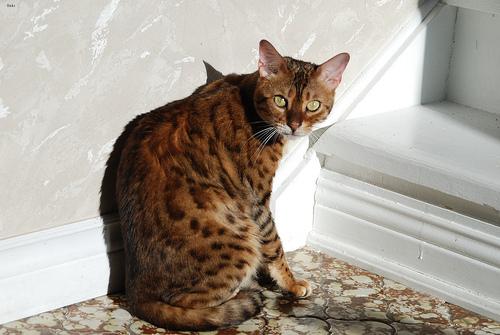
Breed: Bengal